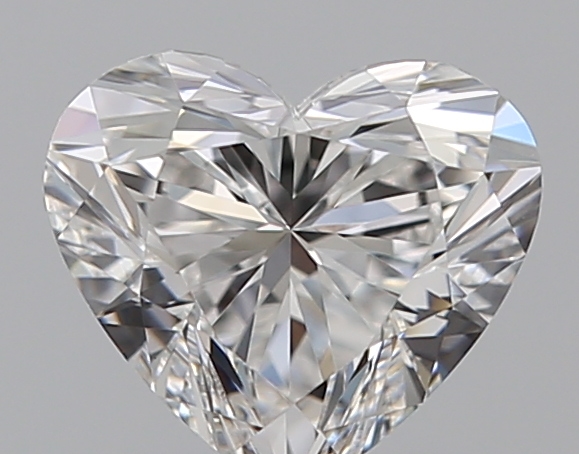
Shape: heart
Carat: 0.53
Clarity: VVS1
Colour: E
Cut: EX
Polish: EX
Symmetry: VG
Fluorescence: N
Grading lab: GIA
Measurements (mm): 4.99 x 5.6 x 3.26